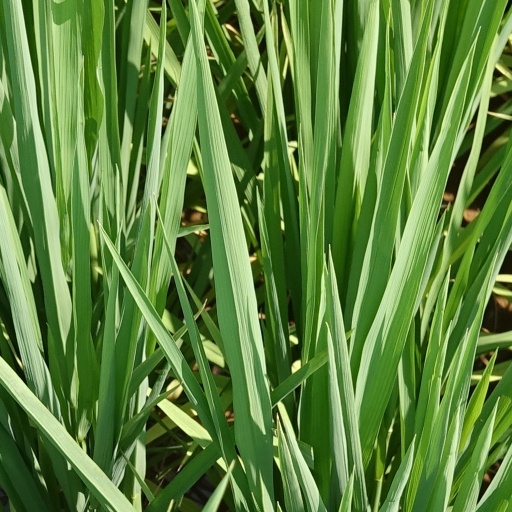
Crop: rice